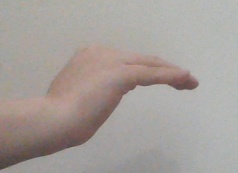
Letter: haa